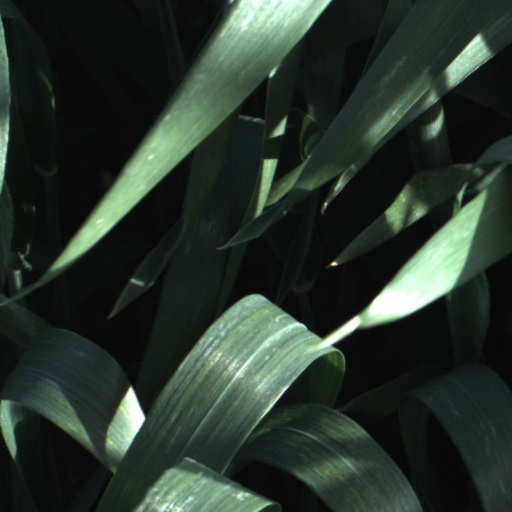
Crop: wheat